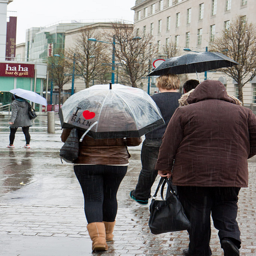
People walking on a wet city street with umbrellas.
A woman walking down a street with an umbrella.
Several people walking in the rain with umbrellas.
The backsides of several people walking in the rain.
A group of people walking outdoors in the rain.